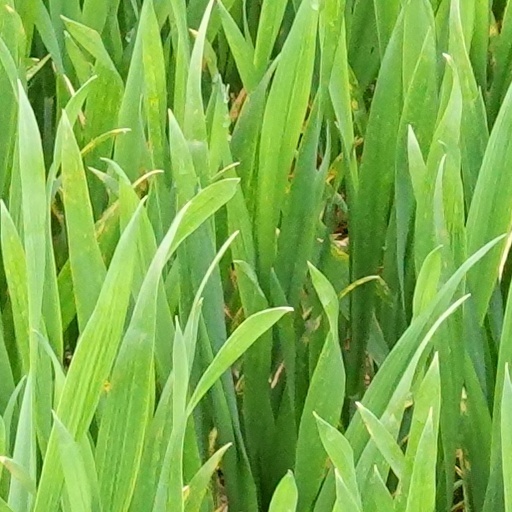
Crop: wheat